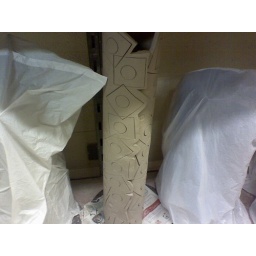
My geometric soft slab column as it sits on the shelf next to the other covered in progress projects.